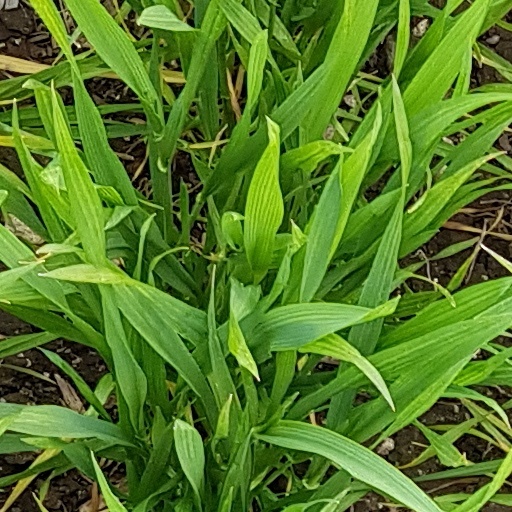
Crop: wheat